Robert Rutman

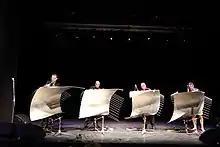
Dresden's Stahlquartett ("Steel Quartet") playing steel cellos at the 2018 Rudolstadt Festival

Rutman's training of other musicians has also spawned new generations of steel cellists and bow chimers, many of whom have gone on to compose and perform on the instruments. Among these are Klaus Wiese's Nono Orchestra, Wolfram Spyra and Pete Namlook as the duo Virtual Vices, Mathias Grassow and Adrian Palka. Other sculptor-musicians have designed and constructed their own variations of Rutman's instruments, such as the Dresden-based steel cello ensemble Stahlquartett.